Chris Milk

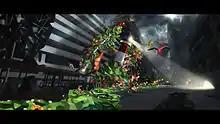
Still Image from "3 Dreams of Black"

In 2011, Milk collaborated again with Aaron Koblin and Google Creative Lab on the interactive short film "3 Dreams of Black" based on the track of the same name from the Danger Mouse album "Rome", which features Daniele Luppi, Jack White and Norah Jones. Here, Milk used WebGL to turn a user's web browser into a canvas for creating 3D objects within an interactive, CGI setting. When viewing the film, which is also told from first person perspective, users can control the vantage point with the use of their mouse. As the user's mouse hovers over the browser window playing the film, 3D objects appear and proliferate within the world of the film. Users can create additional 3D objects to add to the film within the film's website.